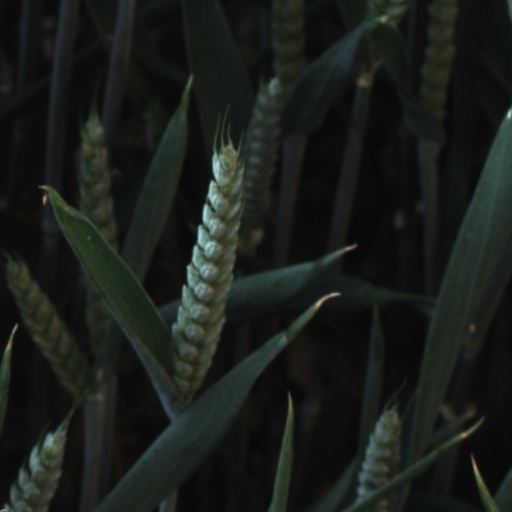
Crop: wheat